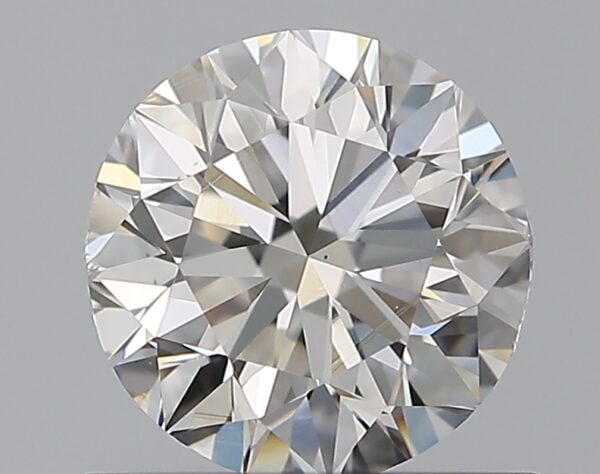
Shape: round
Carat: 0.8
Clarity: VS2
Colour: G
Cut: VG
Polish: EX
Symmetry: GD
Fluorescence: N
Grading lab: GIA
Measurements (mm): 5.74 x 5.82 x 3.72